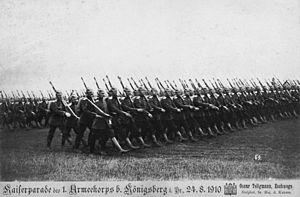
Entre 1882 et 1918, l'Empire ottoman demande l'aide de l'Empire allemand pour moderniser ses forces armées. Plusieurs missions militaires successives se succèdent auprès de l'armée ottomane. Pendant la Première Guerre mondiale en Orient, les généraux allemands Colmar von der Goltz, Otto Liman von Sanders, Erich von Falkenhayn et autres prennent une part croissante au commandement des forces ottomanes pour lesquelles le soutien allemand devient vital. L'influence allemande est déterminante jusqu'à la chute du gouvernement des Trois Pachas et à la capitulation ottomane, en octobre 1918, qui entraînent leur rapatriement vers l'Allemagne.